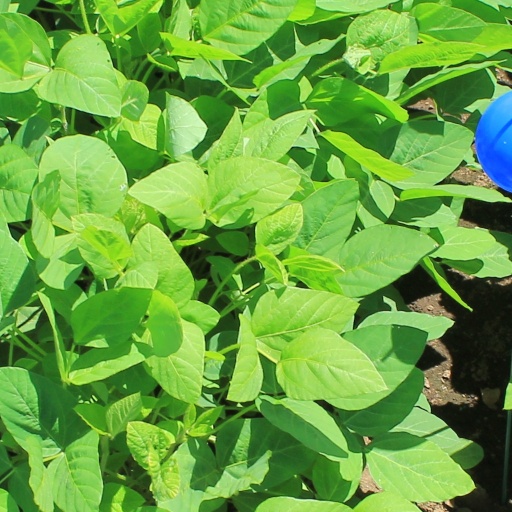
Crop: soybean